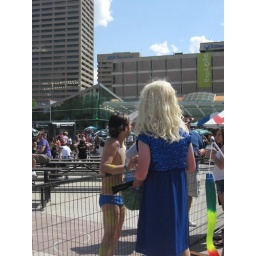
According to the boy in the blue underwear.